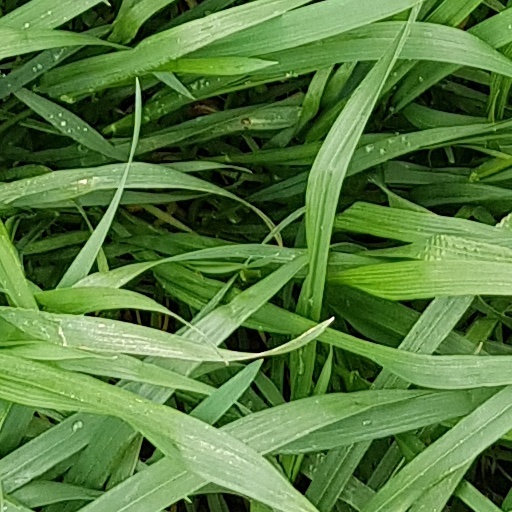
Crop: wheat